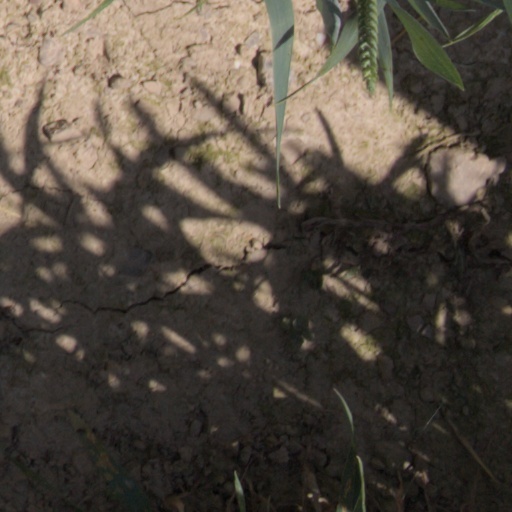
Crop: wheat